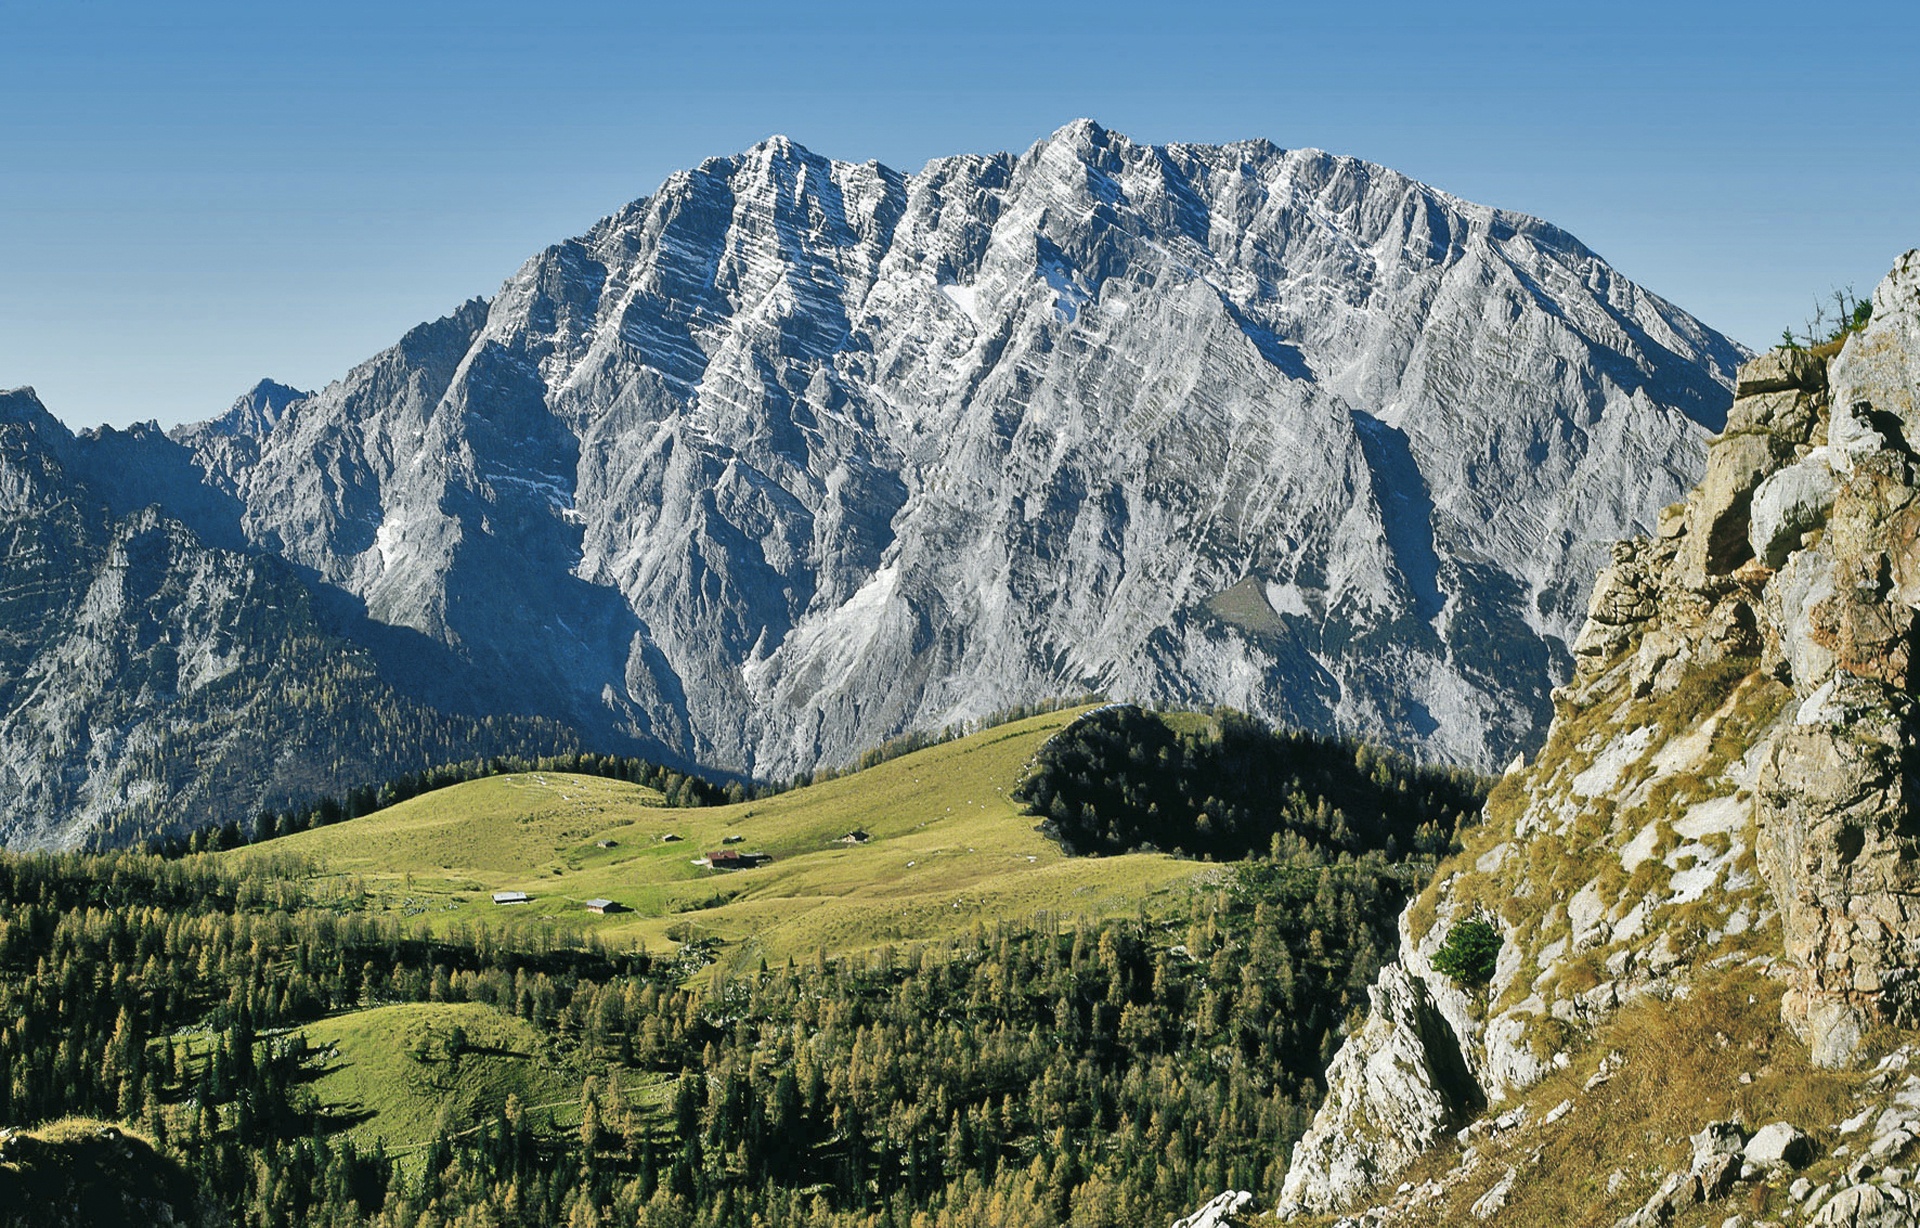
landscape, nature, rock, wilderness, walking, mountain, adventure, view, valley, mountain range, panorama, park, alpine, national park, ridge, massif, mountains, alps, backpacking, plateau, fell, cirque, berchtesgaden, watzmann, solid, berchtesgadener land, berchtesgaden national park, berchtesgaden alps, landform, upper bavaria, mountain pass, bavarian alps, watzmannostwand, geographical feature, mountainous landforms